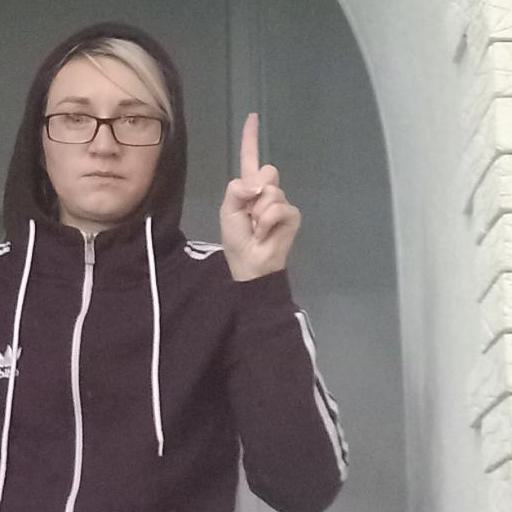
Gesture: one